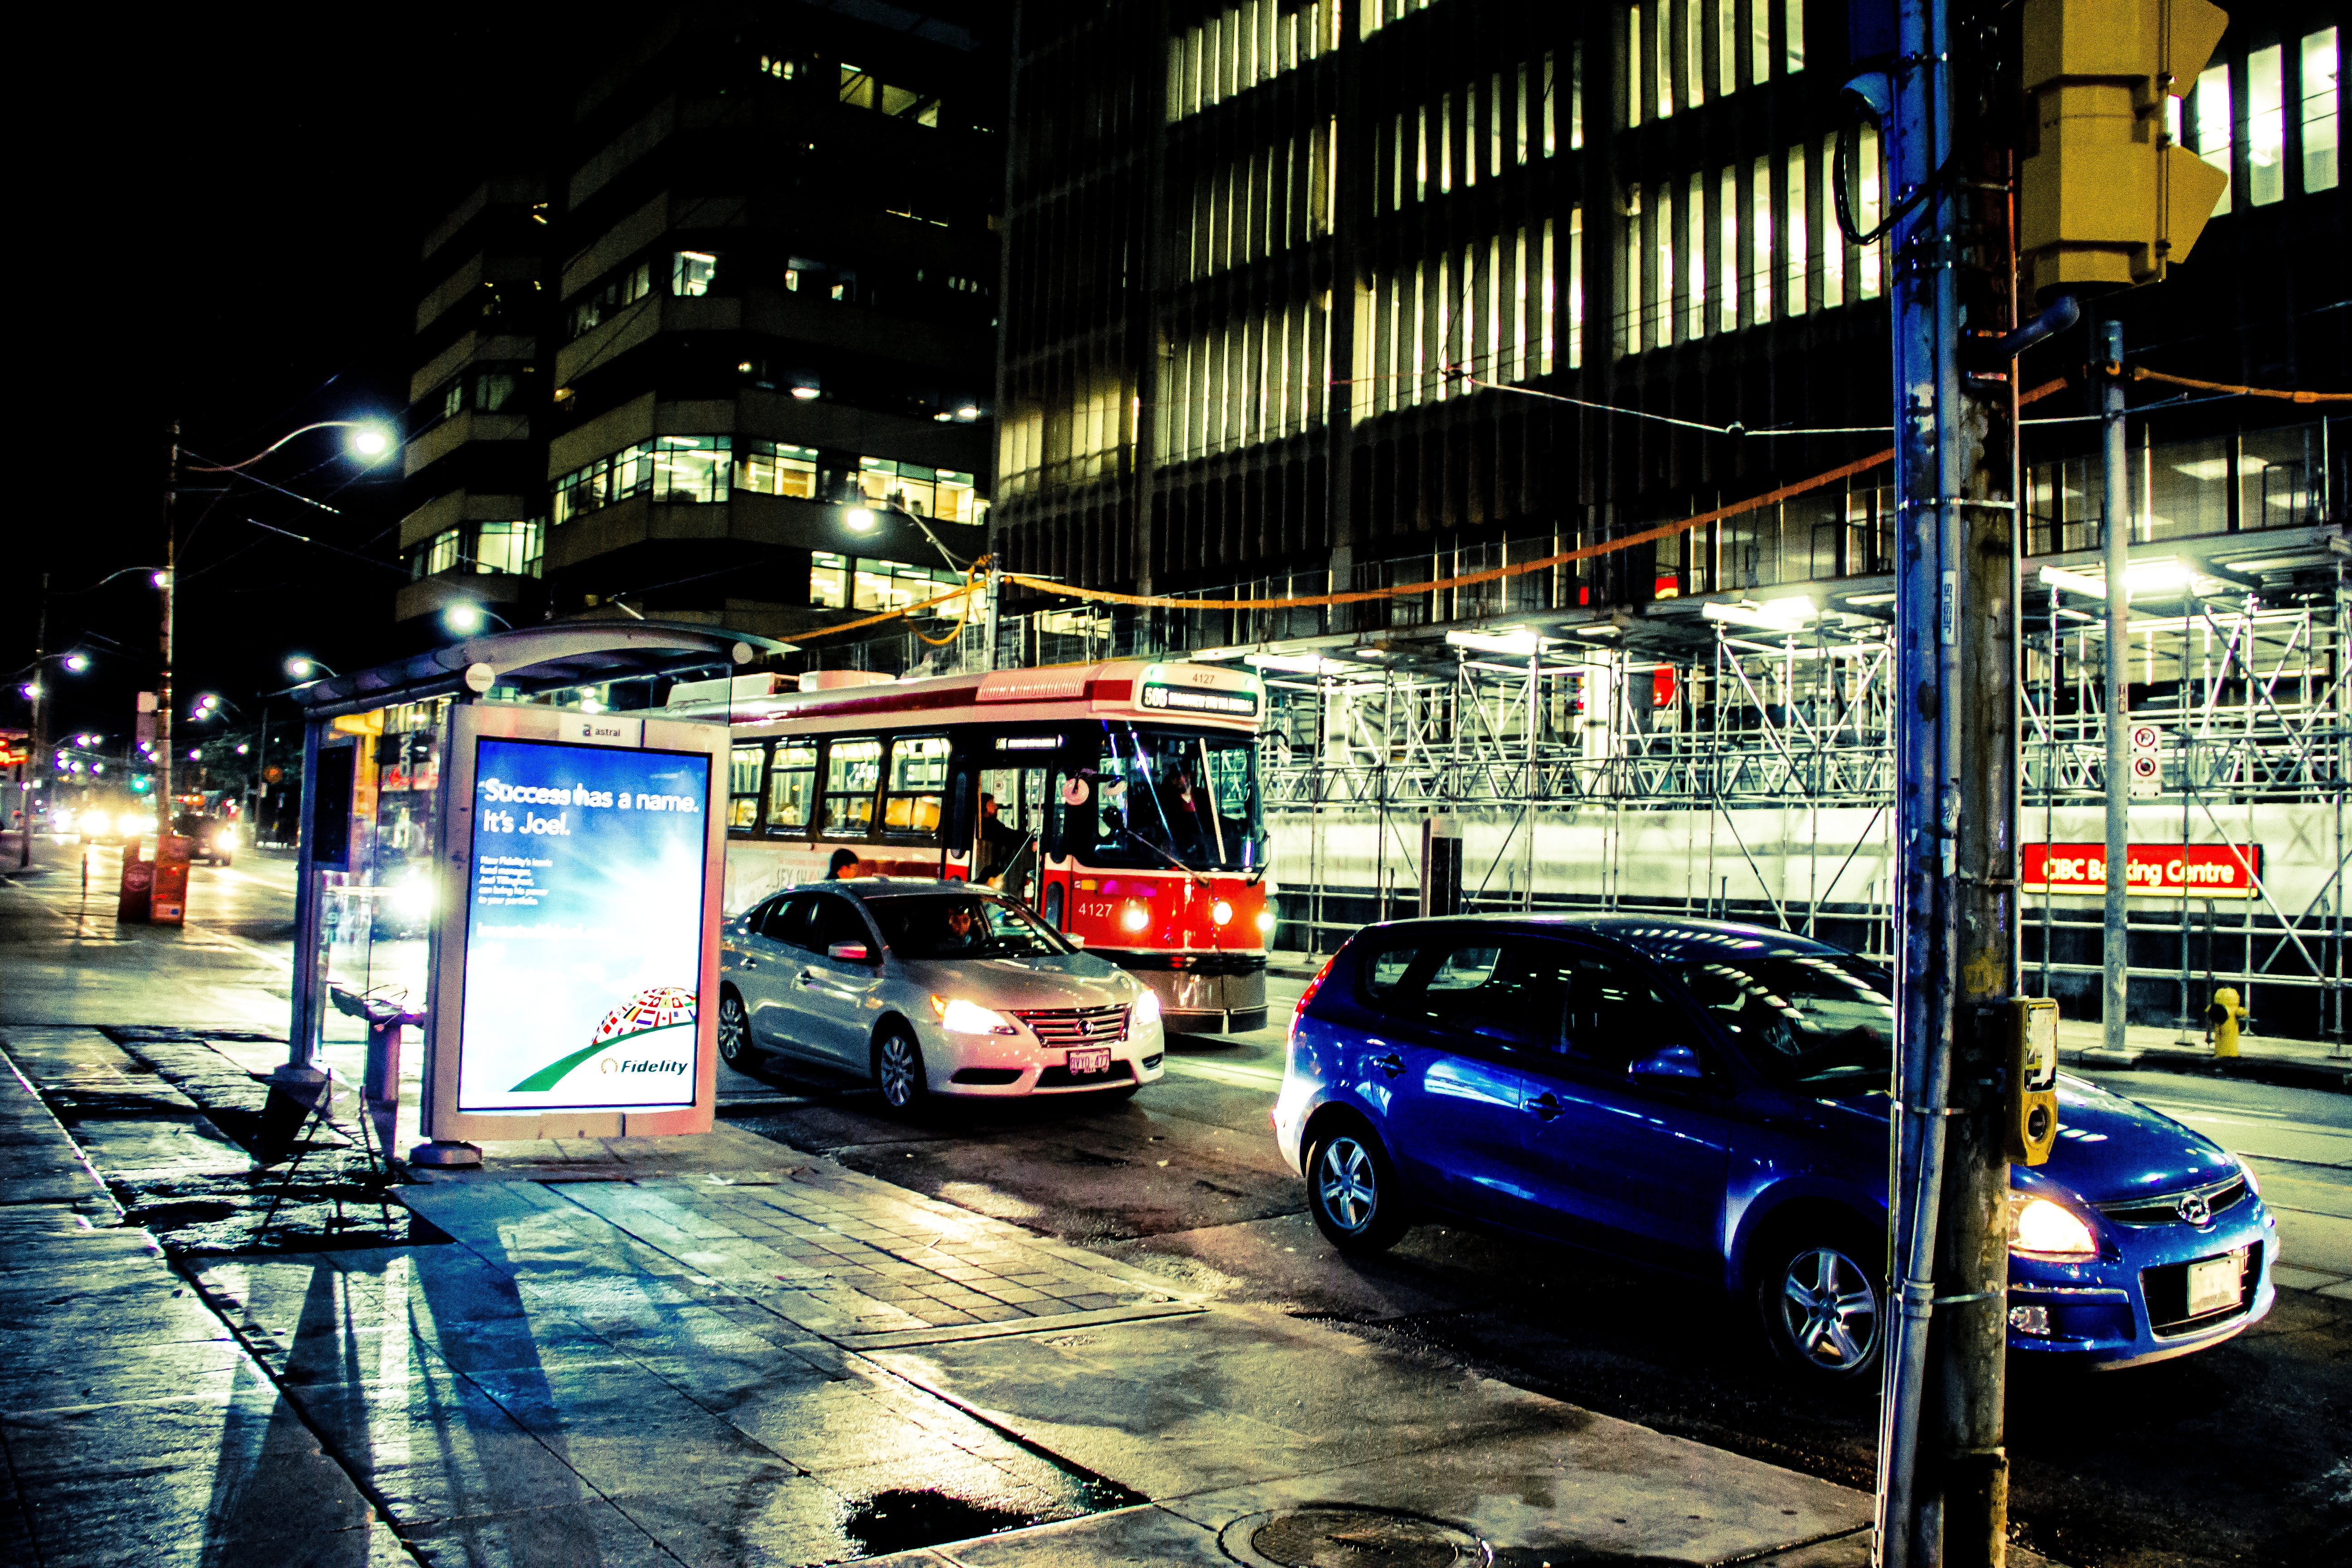
pedestrian, traffic, street, car, night, city, cityscape, downtown, transport, vehicle, public transport, urban area, human settlement, metropolitan area